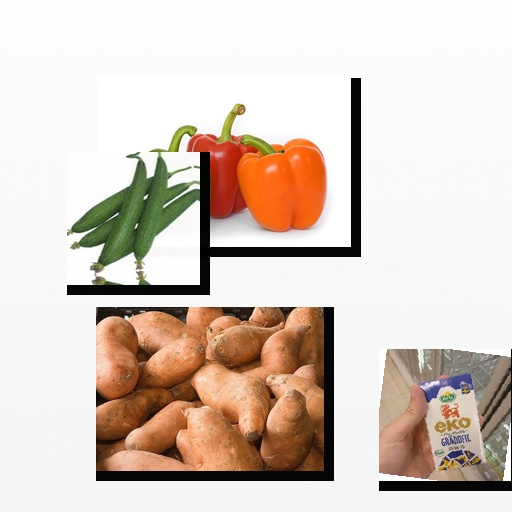
Food items: sponge_gourd, sour_cream, sweet_potato, bell_pepper